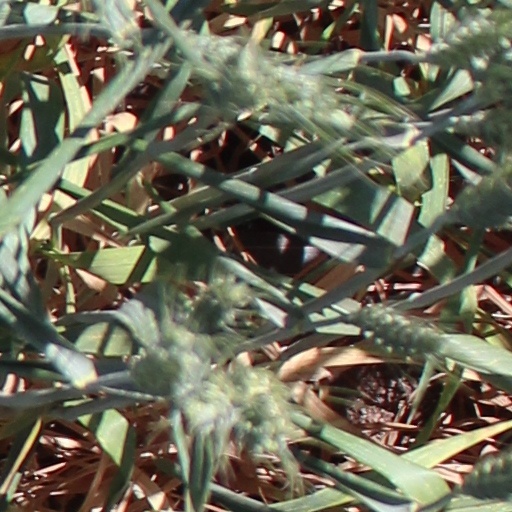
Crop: wheat